List of TRS-80 and Tandy-branded computers

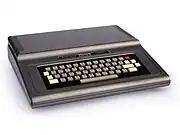
TRS-80 Color Computer 1

In February 1982, Tandy released the TRS-80 Model 16, as the follow-on to the Model II; an upgrade kit was available for Model II systems. The Model 16 adds a 6 MHz, 16-bit Motorola 68000 processor and memory card.